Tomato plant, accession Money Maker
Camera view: bottom (45 deg); turntable rotation: 30 degrees
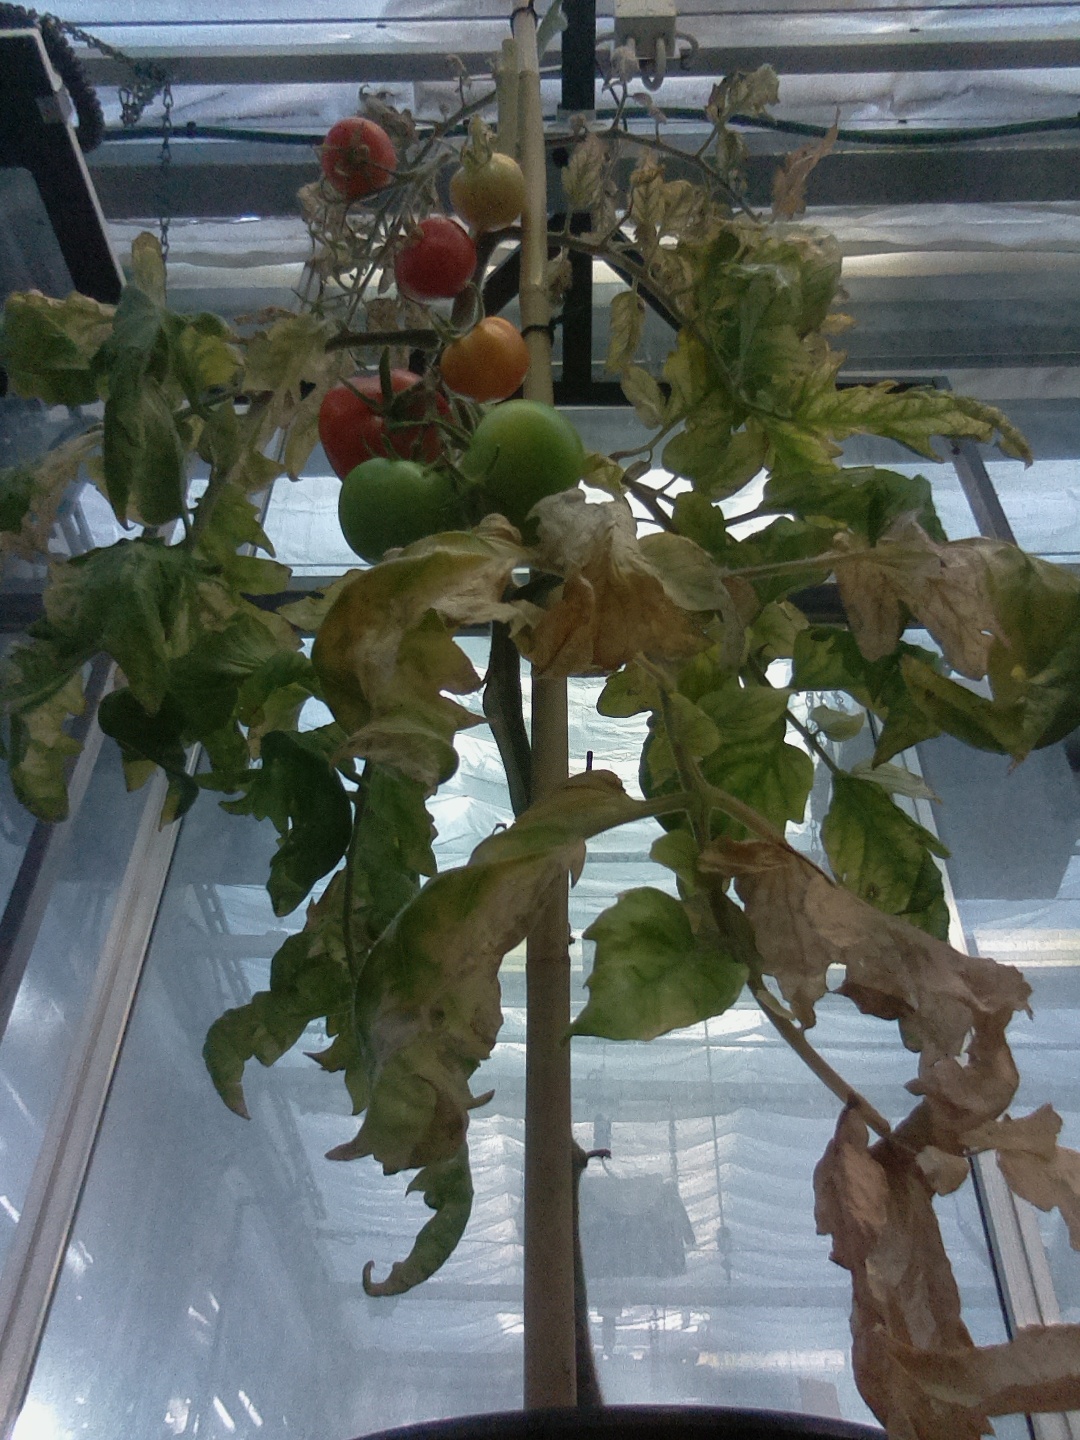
BBCH growth stage 84: 40%-50% of fruits show typical fully ripe color